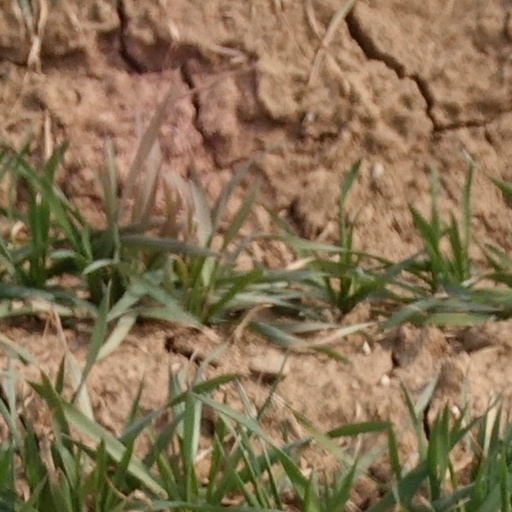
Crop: wheat